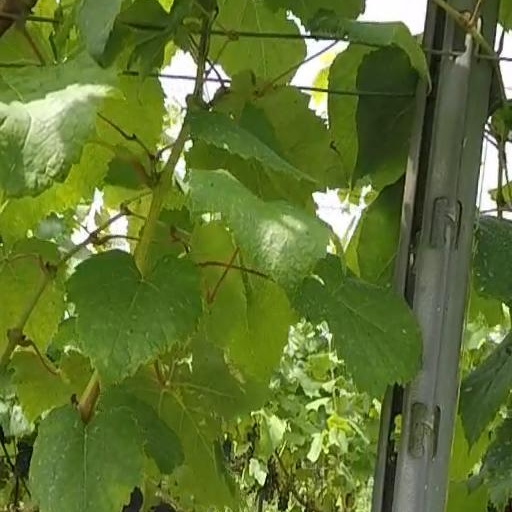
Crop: grape